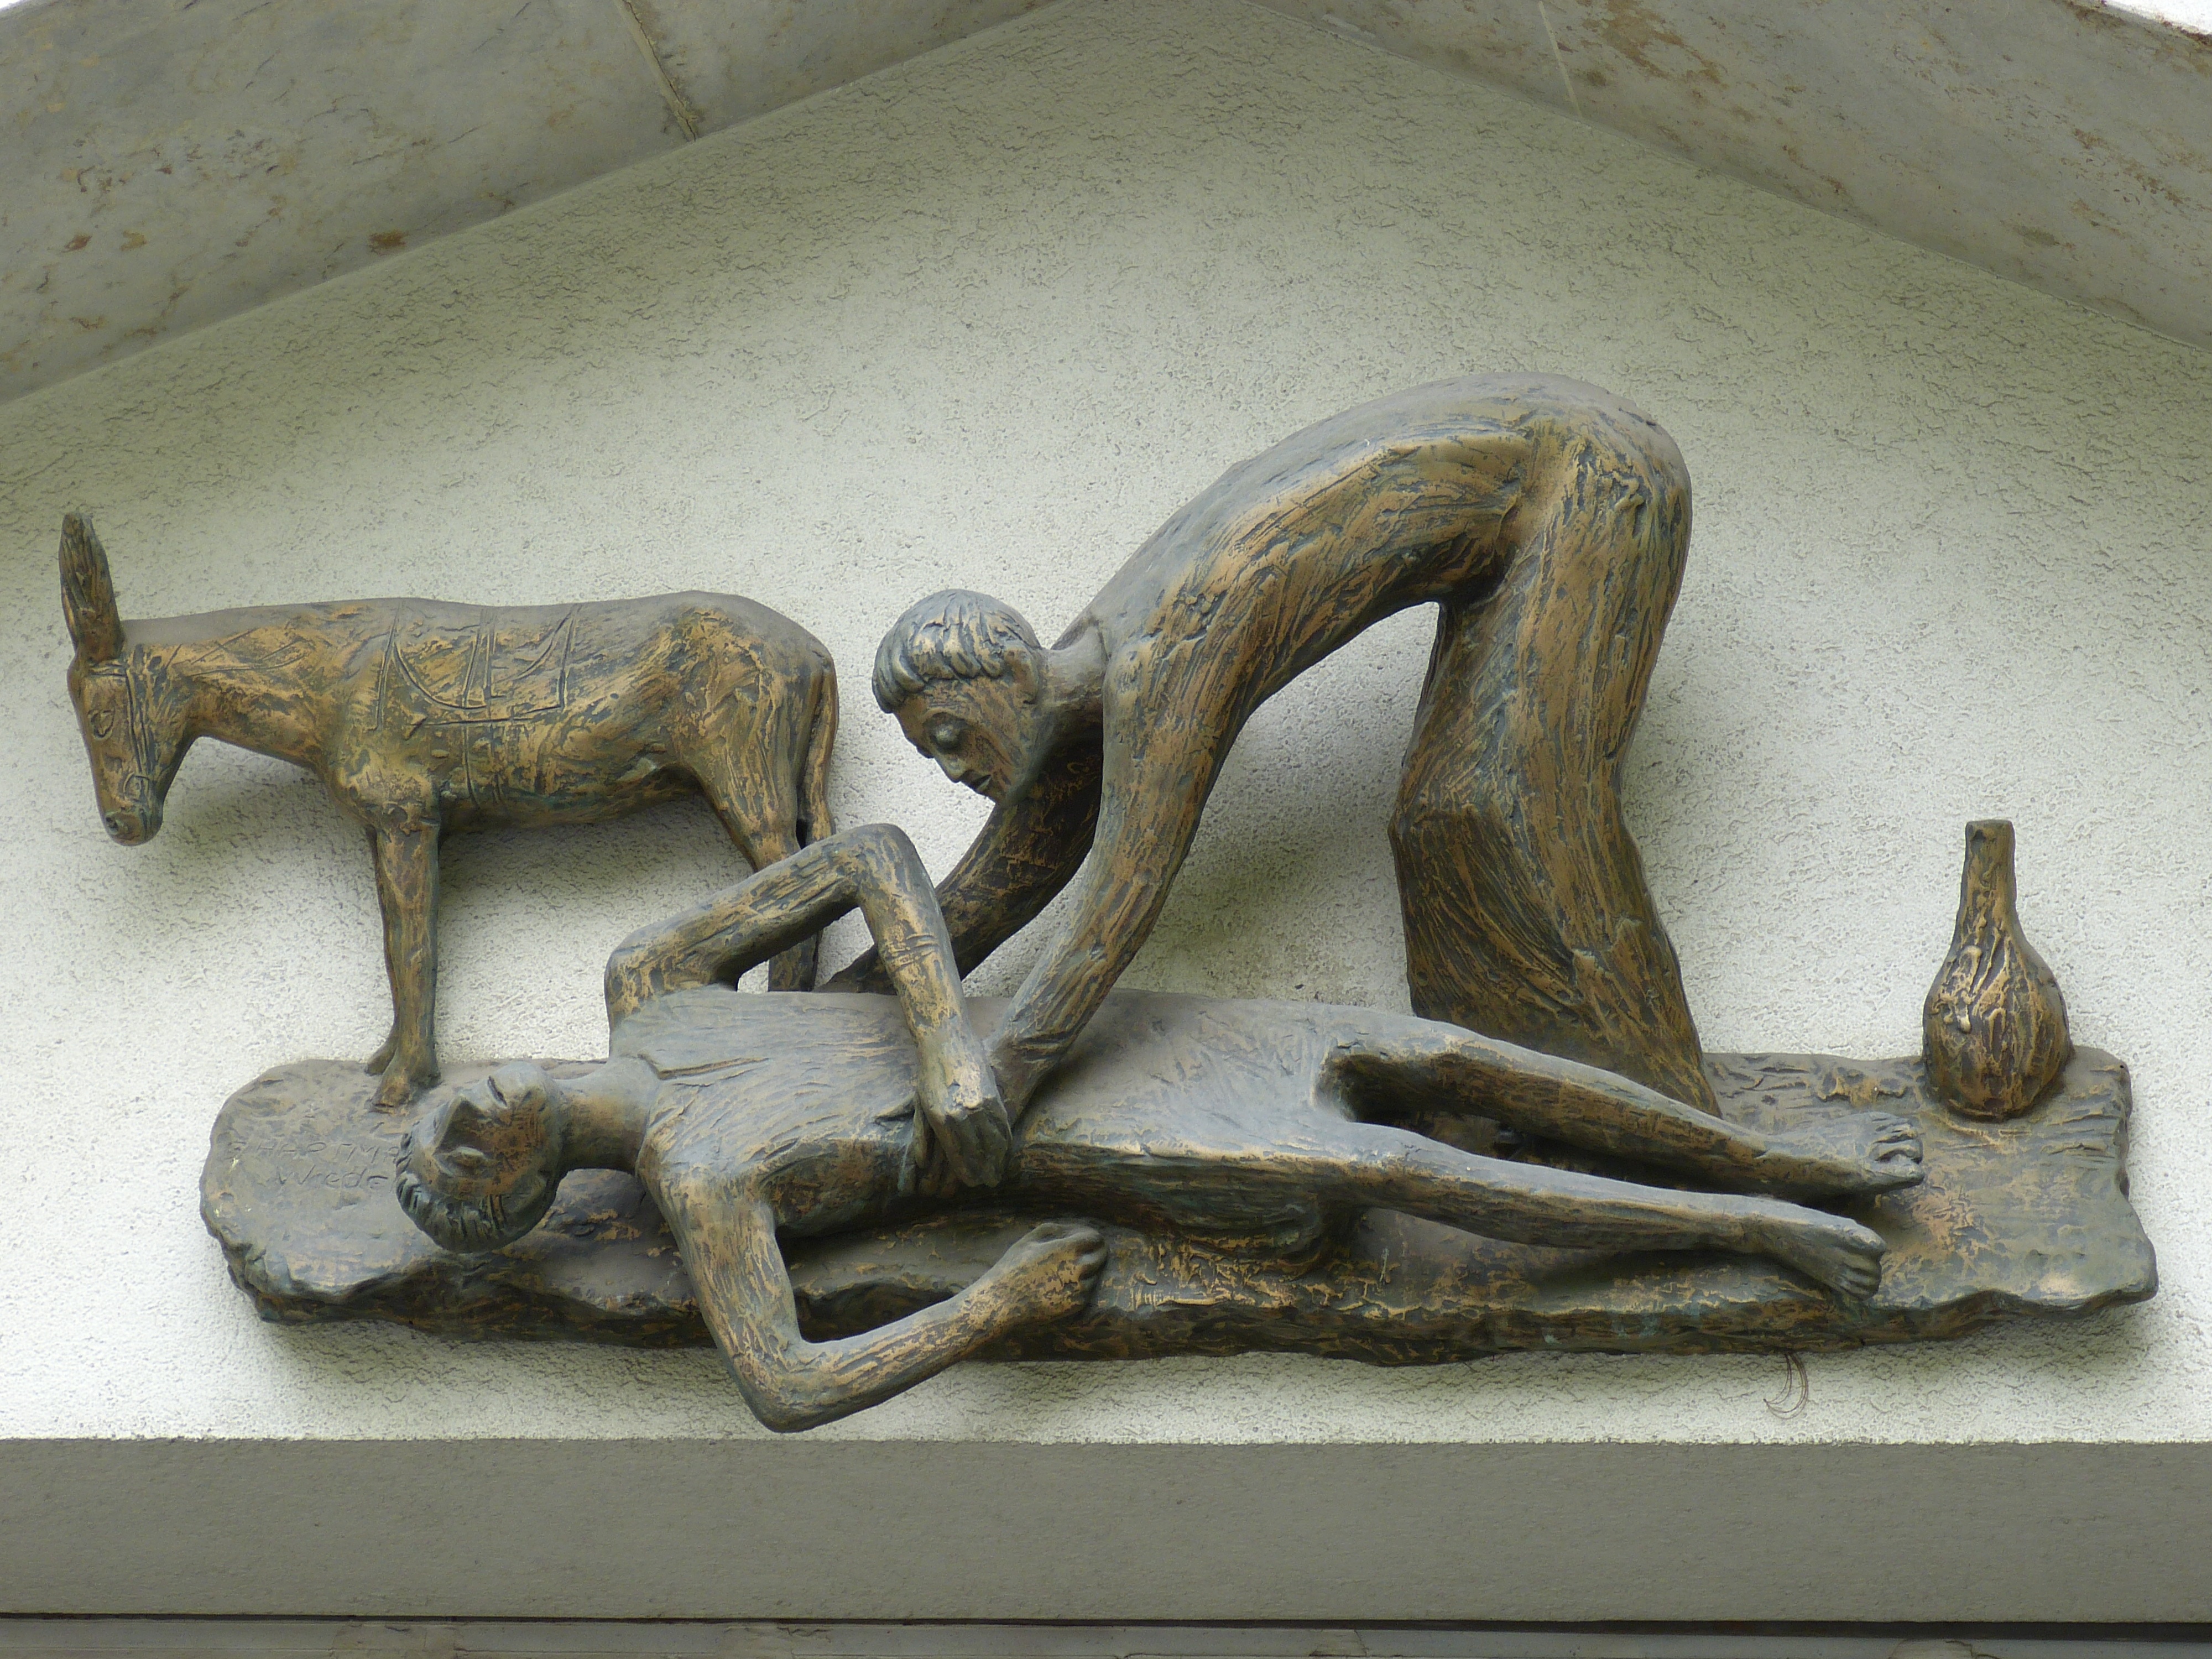
wood, monument, statue, metal, charity, christian, material, bible, help, gargoyle, sculpture, art, figure, christianity, bronze, carving, relief, mercy, stone carving, bronze sculpture, ancient history, good samaritan, samaritans, merciful